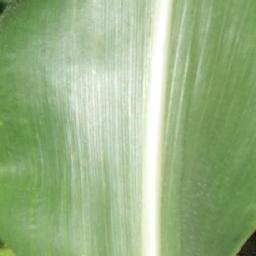
Label: Corn_(Maize)___Healthy